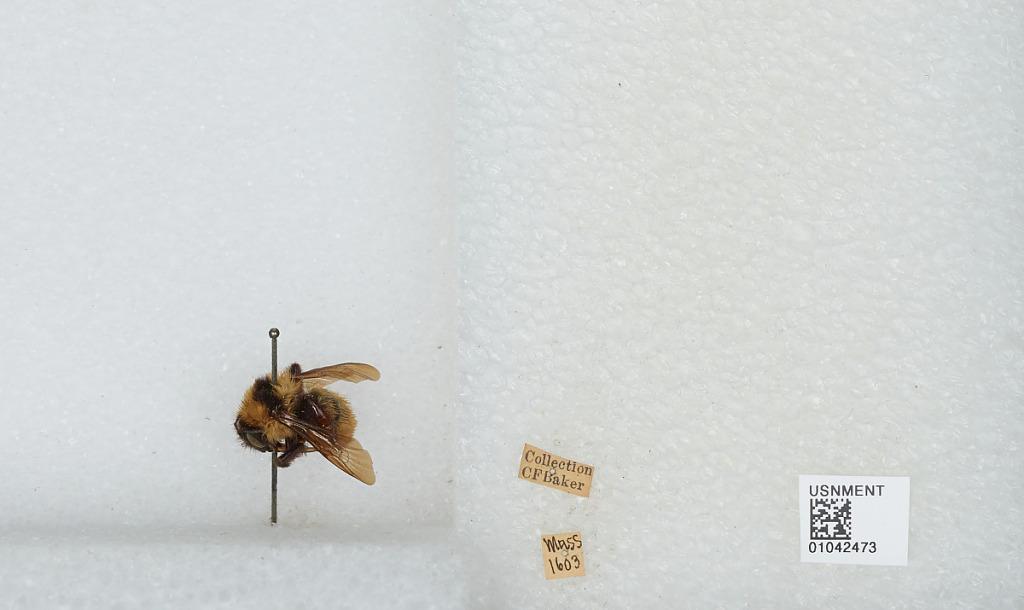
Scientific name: Bombus sp.
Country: United States
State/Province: Massachusetts